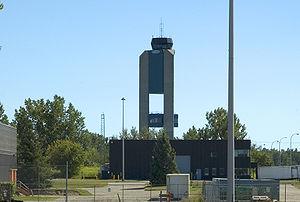
L'aéroport international Montréal-Mirabel est situé à Mirabel, dans la banlieue de Montréal, dans la province de Québec, au Canada. Issu d'un plan de développement aéroportuaire de la région de Montréal par le gouvernement fédéral canadien de la fin des années 1960, il a été victime de la crise pétrolière des années 1970 et de la concurrence de l'aéroport de Toronto. Originellement destiné à devenir le principal aéroport de la région, considéré souvent aujourd'hui comme un éléphant blanc, il n'était plus en 2008 qu'au 42ᵉ rang d'activité des aéroports canadiens, n'étant plus utilisé que pour le fret aérien et, plus récemment, par des compagnies aériennes régionales comme Pascan. Avant 2013, il était le seul aéroport canadien ne recevant pas de passagers faisant partie du réseau national des aéroports. Ne servant plus au service passager, l'aérogare a cependant été démolie fin 2014 sans que cela affecte l'activité de l'aéroport.